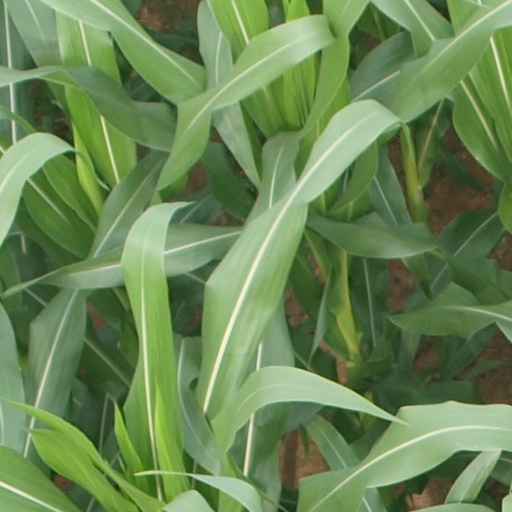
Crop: maize; corn